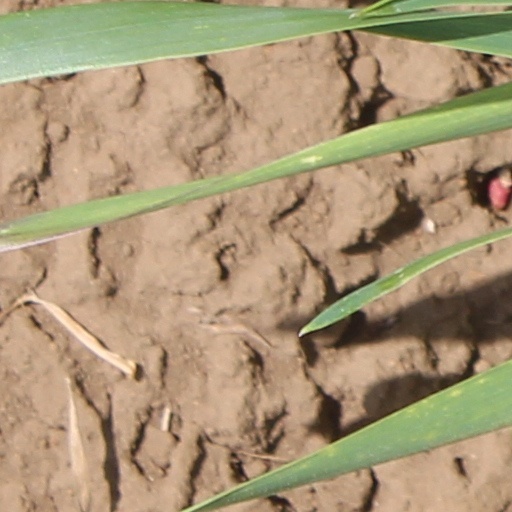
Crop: wheat